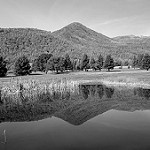
Label: B & W